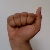
The image shows a hand gesture representing the letter 'A' in Indian Sign Language.